Jacoba G. Kapsenberg

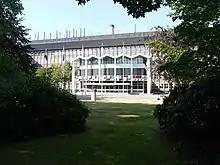
National Institute for Public Health and the Environment

In 1954, as a student of H.S. Frenkel, Kapsenberg published a new method to obtain a vaccine against smallpox virus in explanted fetal cow and sheep skin tissue in a liquid medium. The following year she completed her thesis, "Cultivation of vaccinia-virus in tissue explants", from the University of Amsterdam. She joined the Laboratory for Virology in 1956 and over subsequent years, developed it to the level of a national reference laboratory.